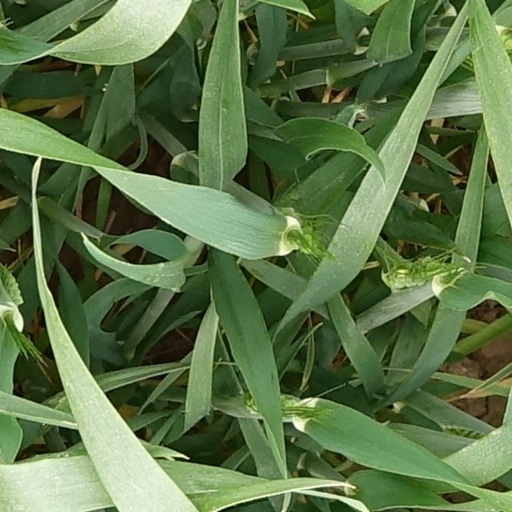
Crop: wheat